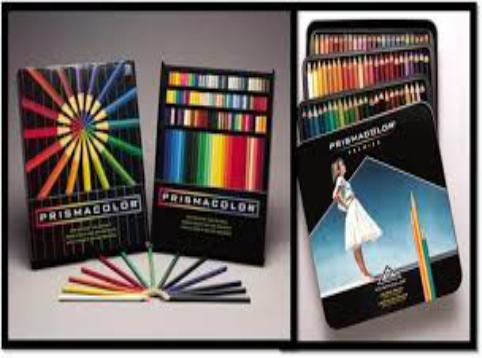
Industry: Necessities